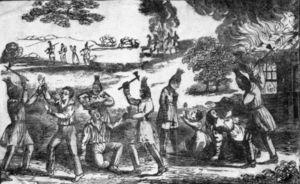
La seconde guerre séminole, également connue sous le nom de guerre de Floride, est un conflit qui se déroula de 1835 à 1842 en Floride entre divers groupes d'Amérindiens, connus sous le nom générique de Séminoles, et les États-Unis. Elle fait partie d'une série de conflits appelés les guerres séminoles. La seconde guerre séminole, souvent appelée la Guerre séminole, fut la plus coûteuse des guerres indiennes et l'une des plus longues que menèrent les États-Unis. Elle fut aussi l'une des premières guerres de guérilla, préfigurant sans doute ce qu'allait être les guerres de guérilla au XXᵉ siècle.